Richard Gill (conductor)

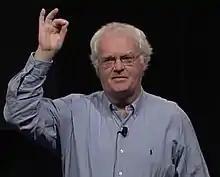
At TEDx Sydney, 2011

Richard James Gill (4 November 1941 – 28 October 2018) was an Australian conductor of choral, orchestral and operatic works. He was particularly known as a music educator and for his advocacy for music education of children.